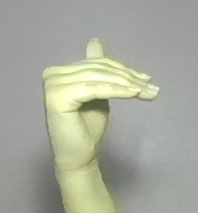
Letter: khaa